Torra d'Alistru

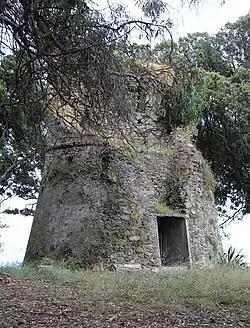

The Tower of Alistru is a ruined Genoese tower located in the commune of Canale-di-Verde on the east coast of the Corsica.